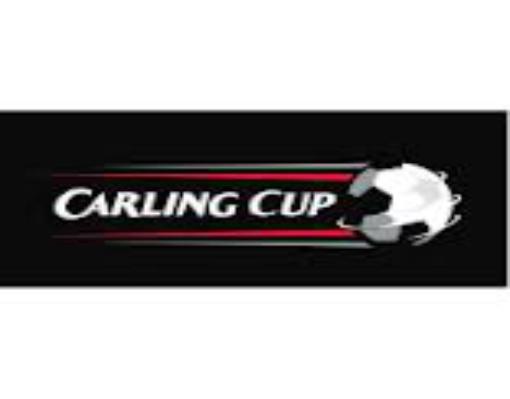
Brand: Carling
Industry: Food